Fred Buscaglione

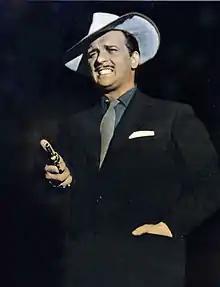
Buscaglione in a scene from "The Thieves" (1959)

Ferdinando "Fred" Buscaglione (23 November 1921 – 3 February 1960) was an Italian singer and actor who became very popular in the late 1950s. His public persona – the character he played both in his songs and his movies – was of a humorous mobster with a penchant for whisky and women.